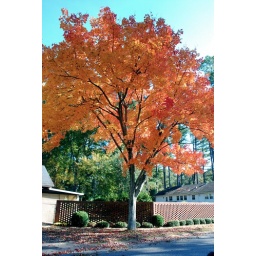
beautiful colors of the trees by my house